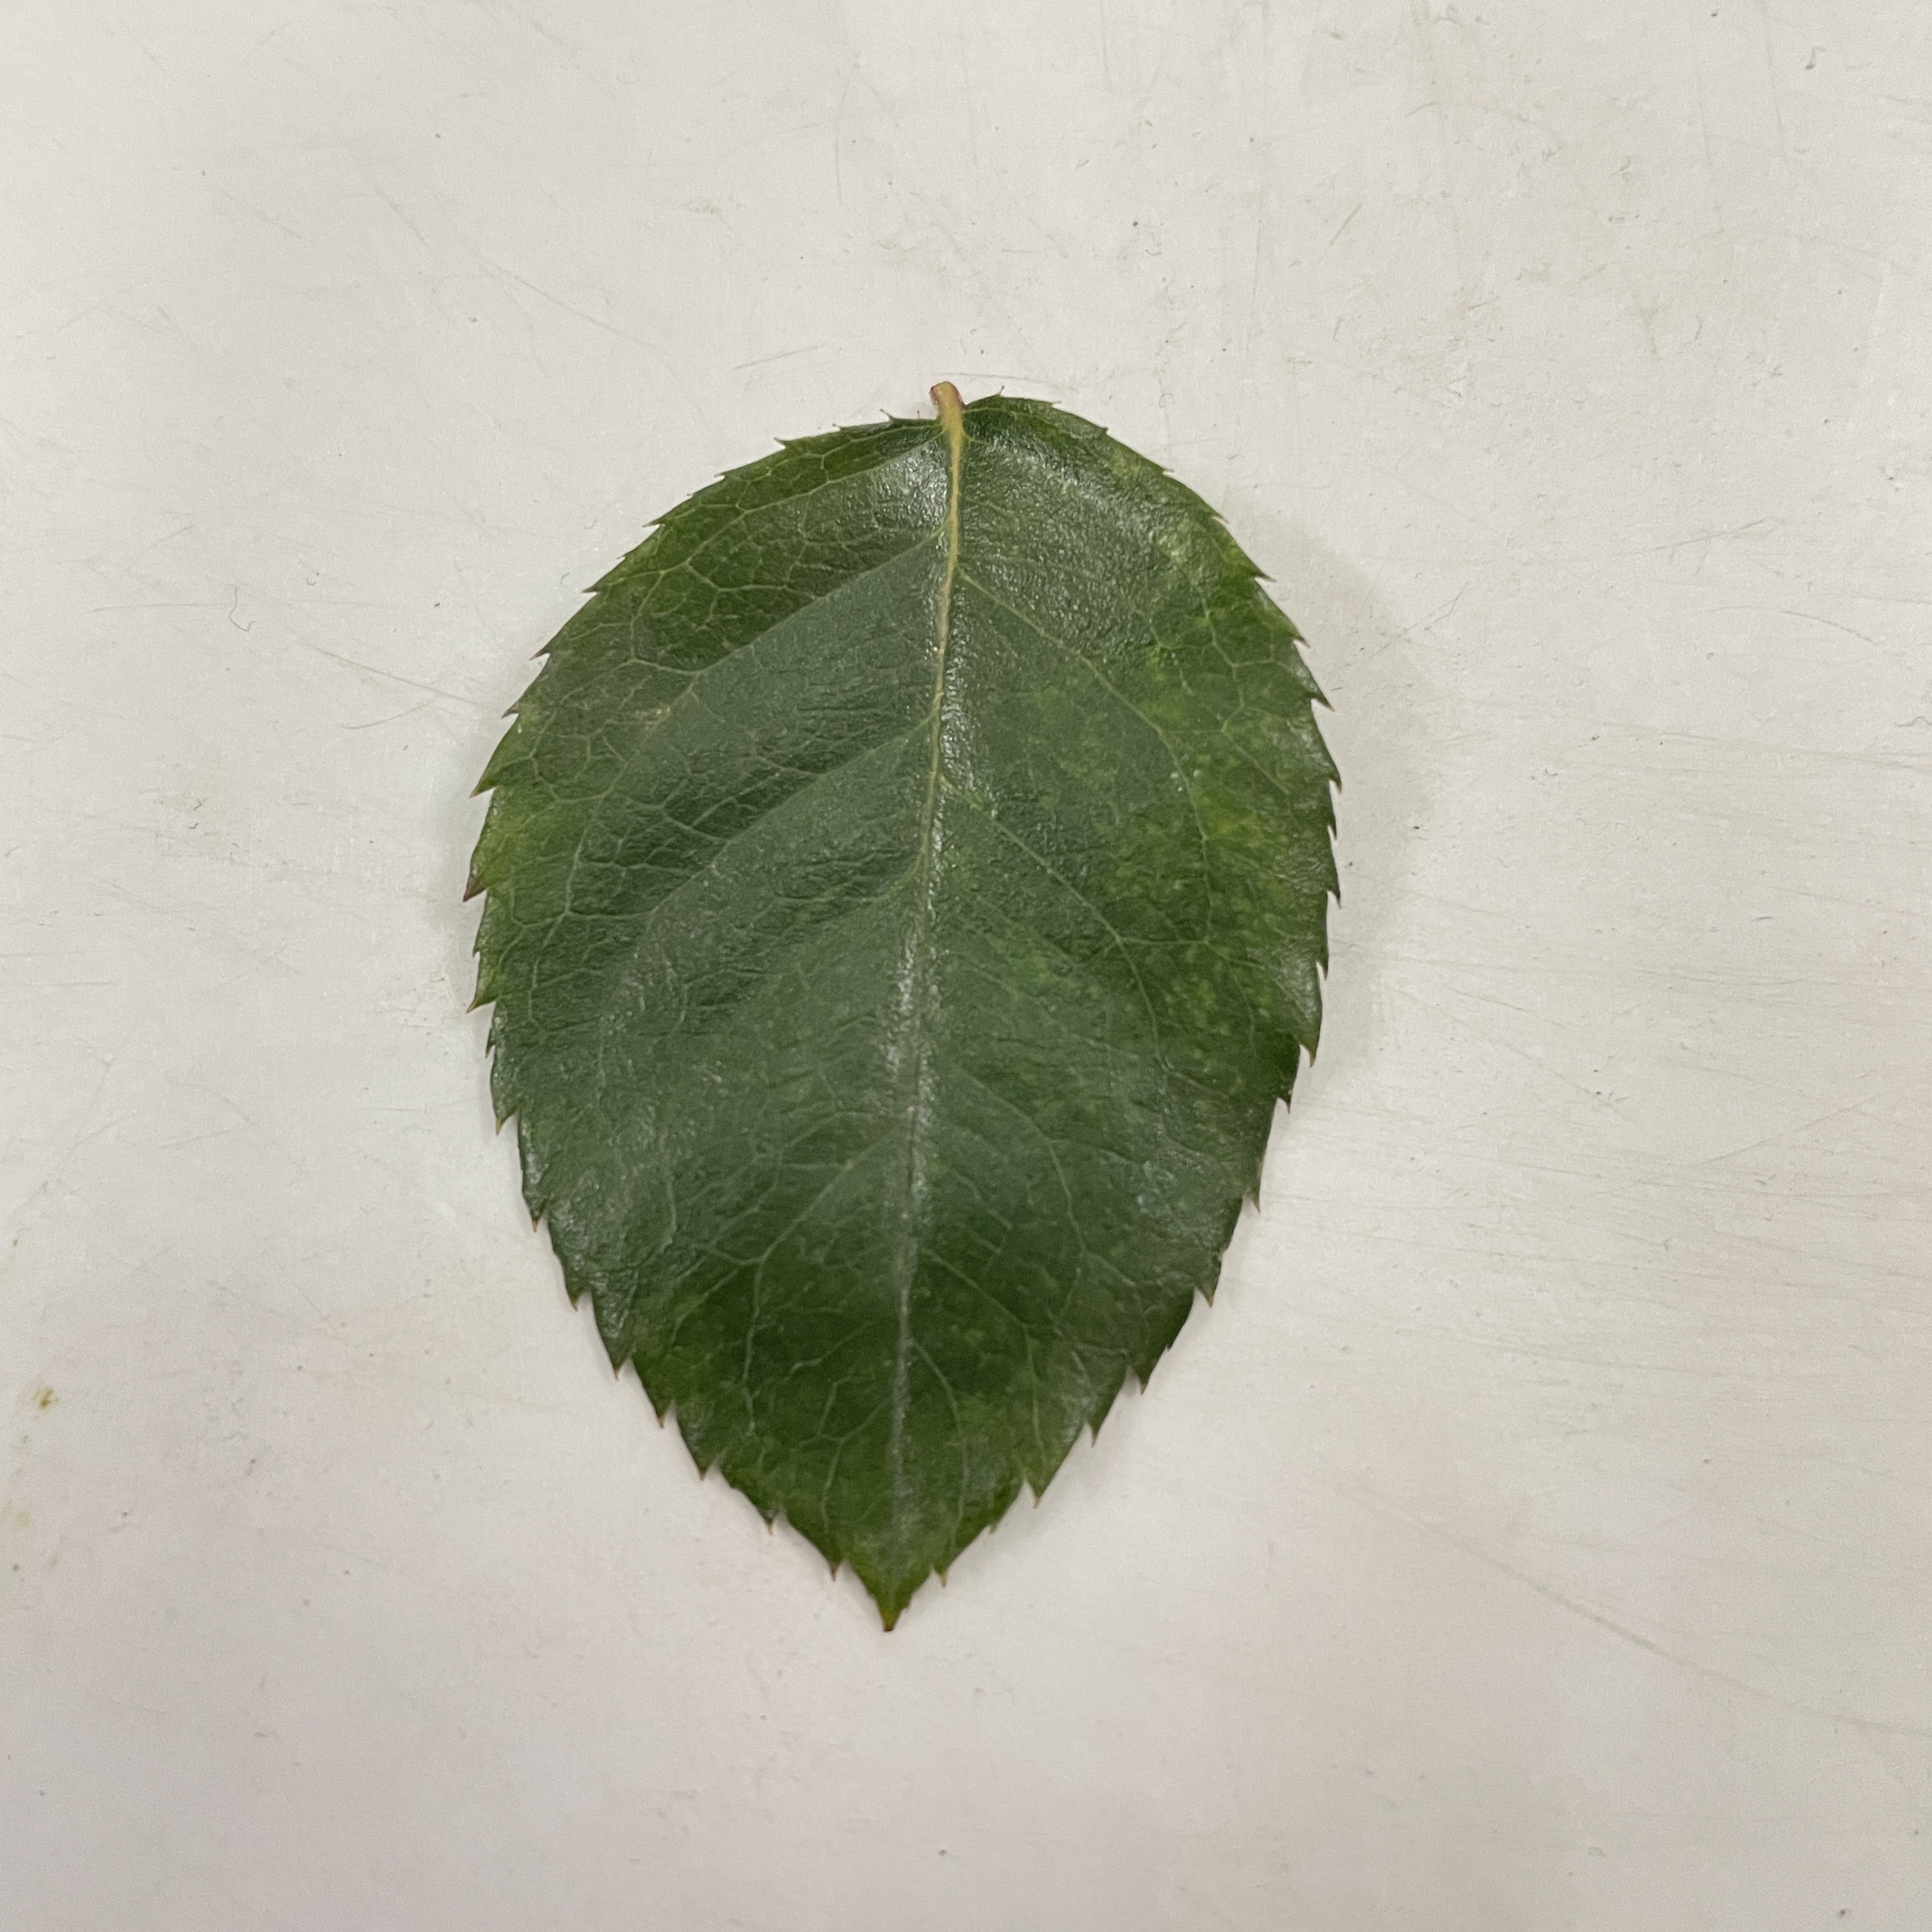
Label: Healthy Leaf